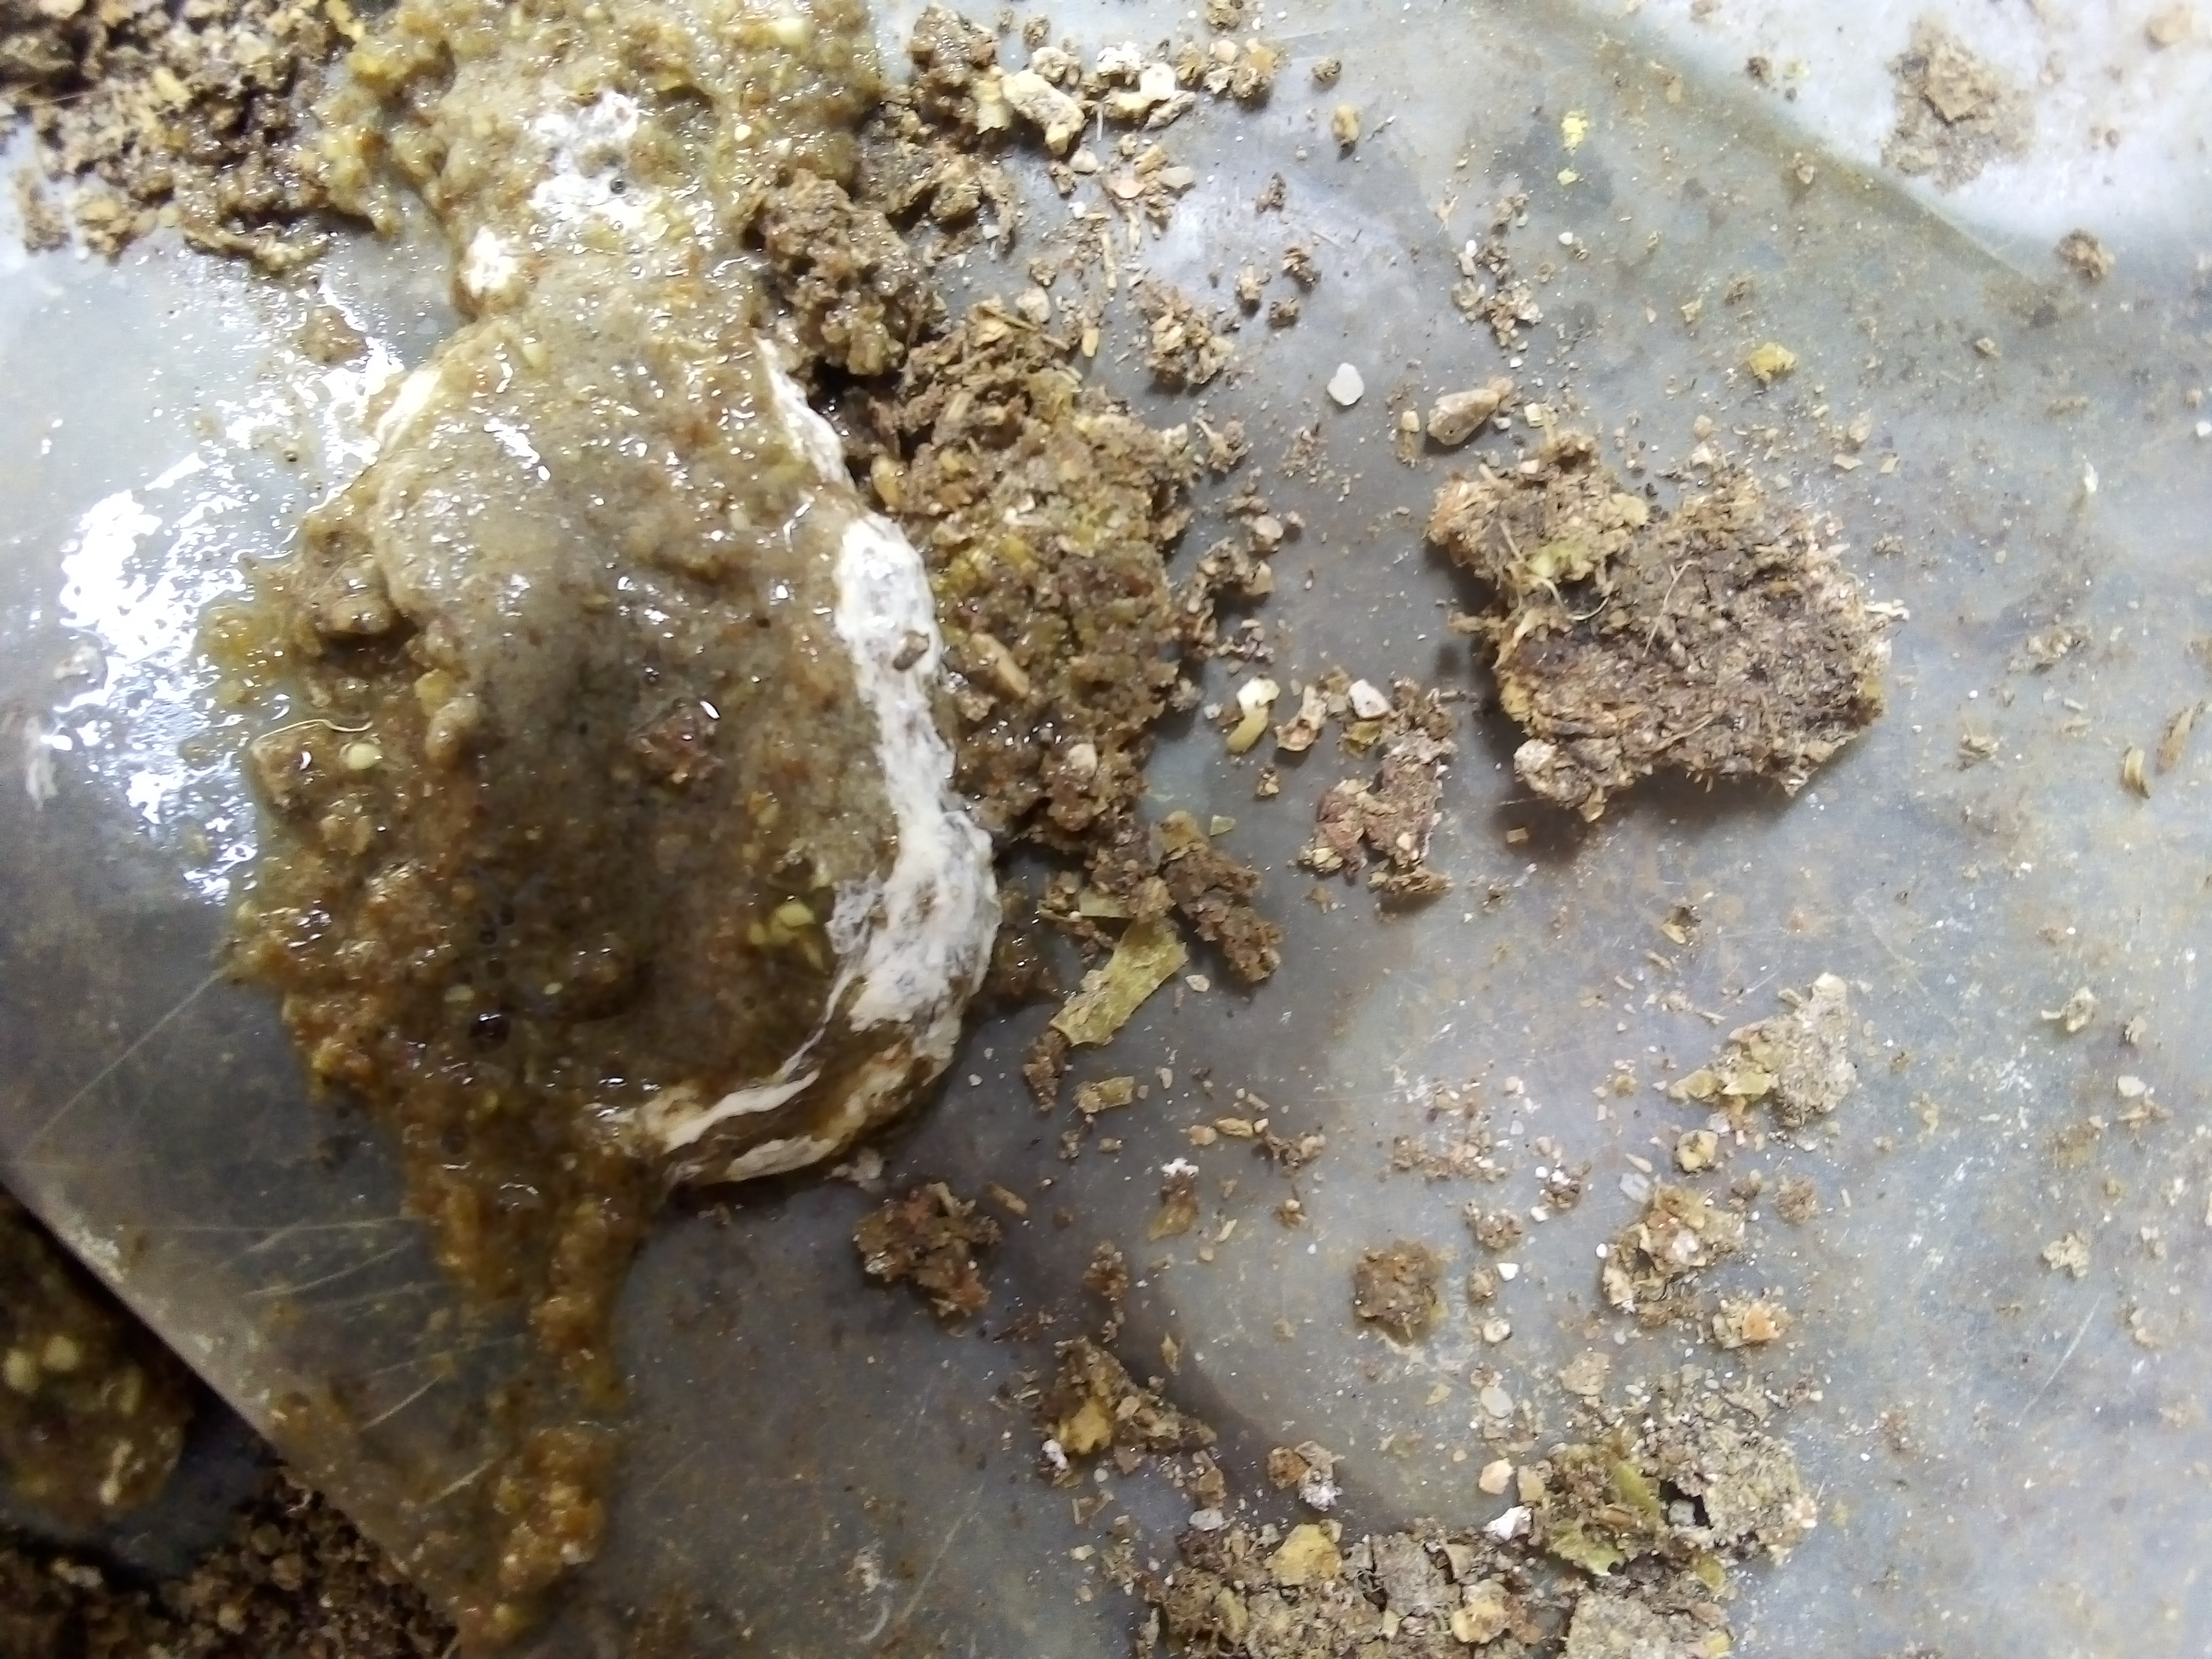
PCR-confirmed diagnosis: Salmonella